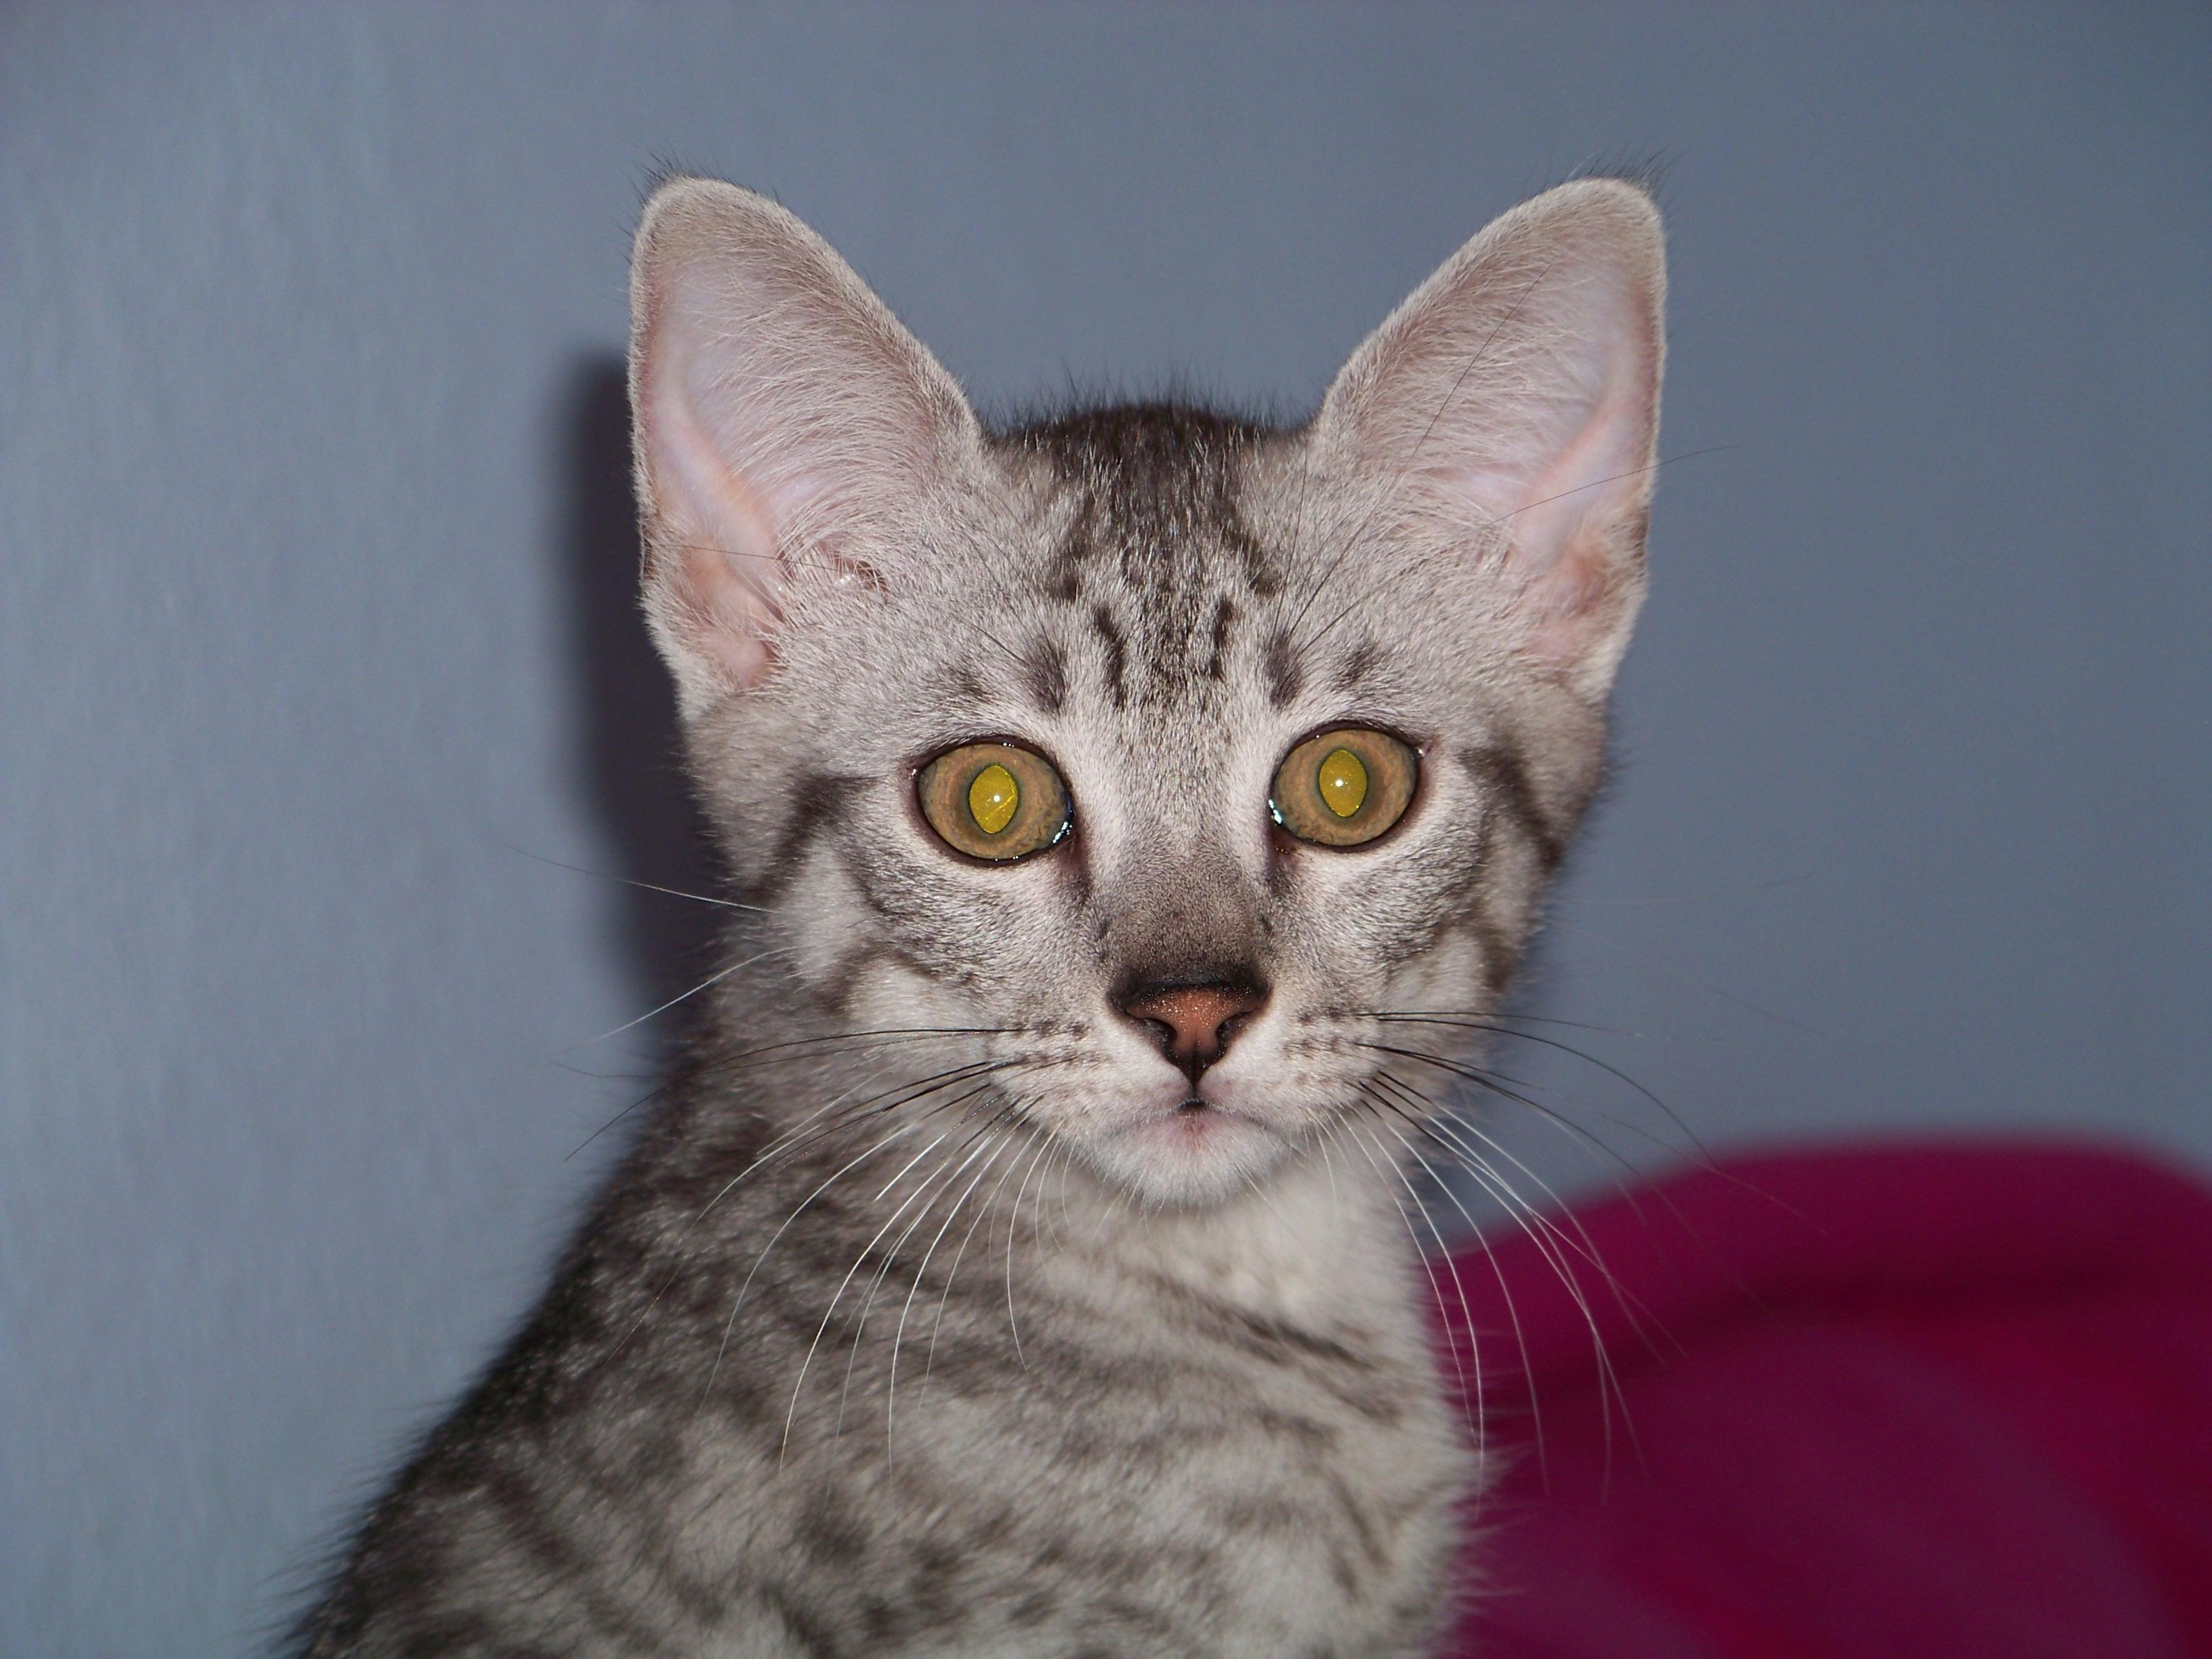
Egyptian Mau